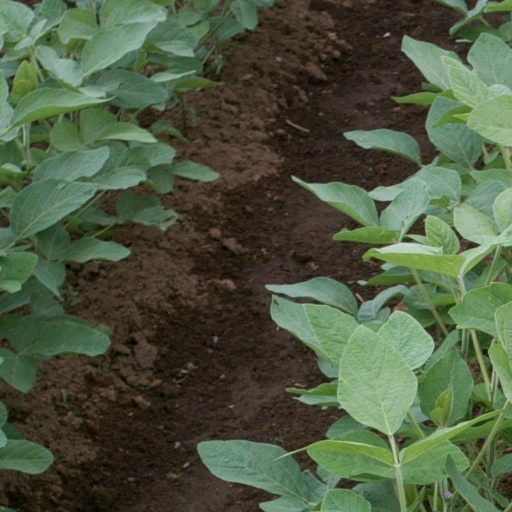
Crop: soybean